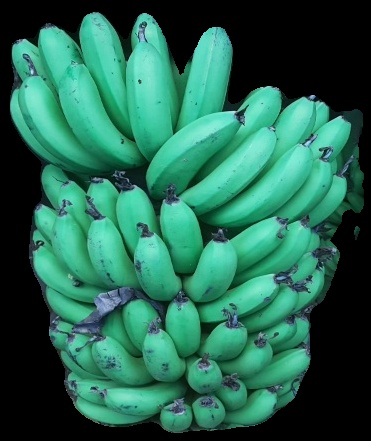
Variety: pachbale
Grade: grade1